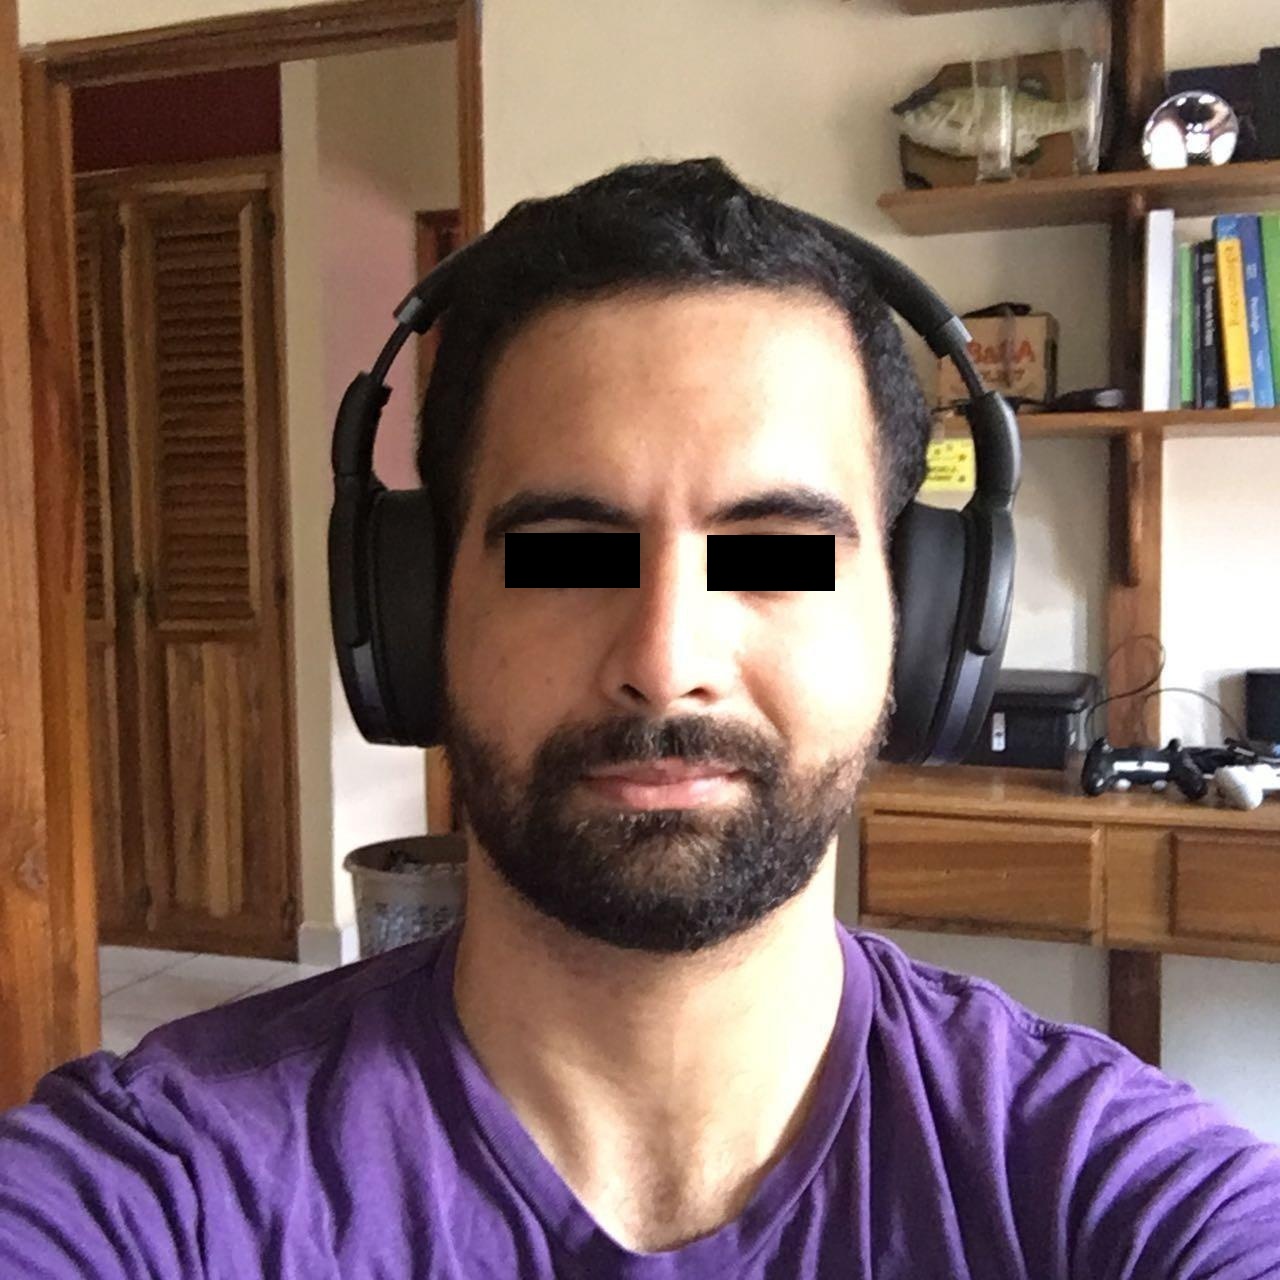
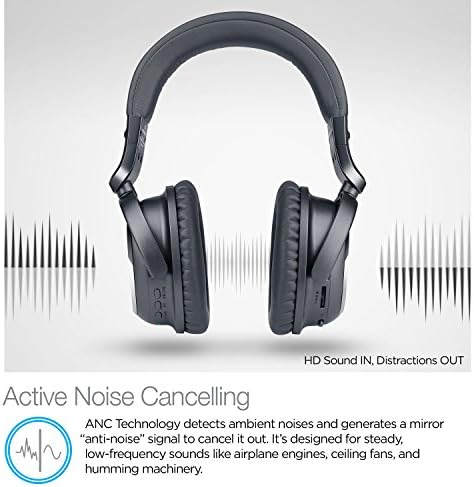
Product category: headphones
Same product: no